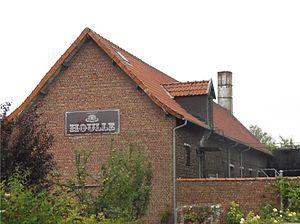
Distillerie traditionnelle et artisanale de Houlle (Pas-de-Calais)
Le genièvre est une eau-de-vie aromatisée de baies de genévrier typique du nord de l'Europe continentale.
Houlle est une commune française située dans le département du Pas-de-Calais en région Hauts-de-France.